Issan Dorsey

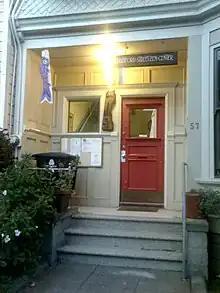
Hartford Street Zen Center

Issan Dorsey was born as Tommy Dorsey Jr. in Santa Barbara, California in 1933. He was raised as a Catholic and was the youngest child of ten siblings. As a boy, he aspired to become an entertainer and studied dance and piano. While in junior college, he became dissatisfied with his life, so he left school and joined the U.S. Navy. In the military, he was able to fulfill his childhood dream of being an entertainer, putting on shows at his base and on television shows. During the Korean War, Dorsey and a male lover were expelled from the Navy, leaving him to spend several years in and out of employment. He finally settled into a job as a waiter for a bar in North Beach, eventually becoming a performer there as a drag queen. His shows were a success and he traveled in a road show known as The Party of Four. On the road in the 1950s, he would sometimes work as a prostitute at shows and afterhours, developing a nasty methamphetamine addiction during this period. On the road during his shows Dorsey was introduced as, "Tommy Dee, the boy who looks like the girl next door."